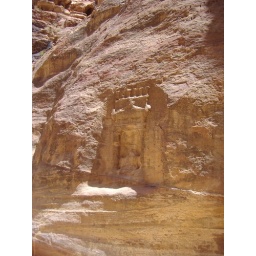
Ancient carvings into the sides of the mountain rock by ancient civilizations.